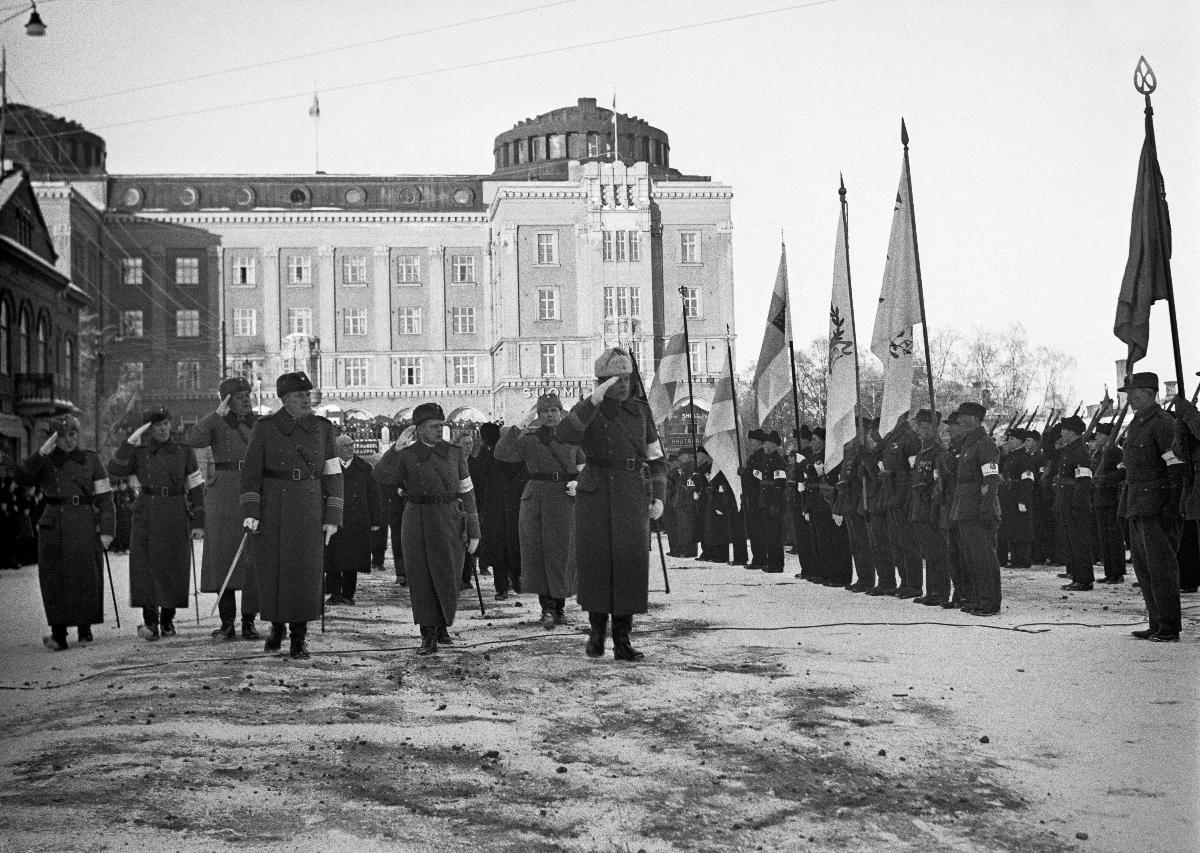
Suomen vapaussodan 20-vuotisjuhlat
Finska frihetskrigets 20-årsfestligheter; The 20th Anniversary of Finnish Civil War
sisällön kuvaus: Suomen vapaussodan (sisällissodan) 20-vuotisjuhlat Vaasassa 28.1.1938. Kenraalimajuri Erik Heinrichs tervehtii joukkoja. content description: The 20th Anniversary of the Finnish Civil War celebrations in Vaasa 28.1.1938. Major General Erik Heinrichs greets the troops. innehållsbeskrivning: Finska frihetskrigets (inbördeskrigets) 20-årsfestligheter i Vasa 28.1.1938. Generalmajor Erik Heinrichs hälsar trupperna.
Kuvaaja: Sundström, Hugo, kuvaaja
Vuosi: 1938
Paikka: Suomi, Pohjanmaa, Vaasa
Aiheet: Heinrichs, Erik; Martola, Armas-Eino; Schauman, Erik; HBL; Suomen sisällissota; sisällissodat; vapaussota; vuosijuhlat; Finnish Civil War; civil wars; war of liberty; war of freedom; war of independence; citizen war; anniversaries; finska inbördeskriget; inbördeskrig; Finlands inbördeskrig; frihetskriget; brödrakriget; årsfester